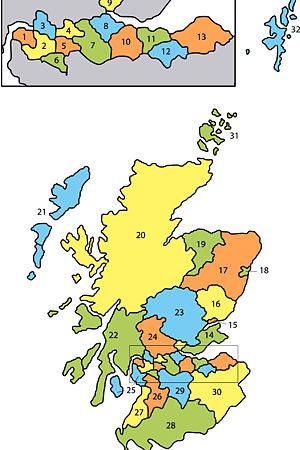
En matière de gouvernement local, l'Écosse est divisée en 32 secteurs nommés Council Areas, qui sont tous gouvernés par des autorités unitaires, appelées council hormis une qui est nommée Comhairle.
Cette liste répertorie les principaux châteaux en Écosse, au Royaume-Uni.
L'Écosse est l'une des quatre nations constitutives du Royaume-Uni, occupant le nord de la Grande-Bretagne, et comprenant également un ensemble de petits archipels parmi lesquels les Hébrides, les Orcades ou les Shetland. Le royaume d'Écosse était un État souverain jusqu'au 1ᵉʳ mai 1707, date à laquelle l'Acte d'Union l'unifie au royaume d'Angleterre pour créer le royaume de Grande-Bretagne. L'Écosse est l'une des six nations celtiques.